Cranbrook, Kent

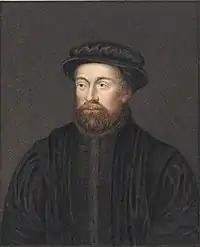
John Baker

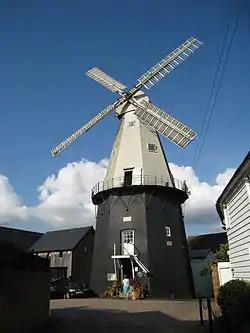
Union Mill

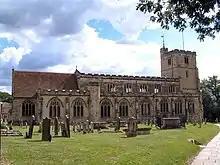
St Dunstan's parish church, the "Cathedral of the Weald"

Cranbrook is a town in the civil parish of Cranbrook and Sissinghurst, in the Weald of Kent in South East England. It lies roughly half-way between Maidstone and Hastings, about southeast of central London.